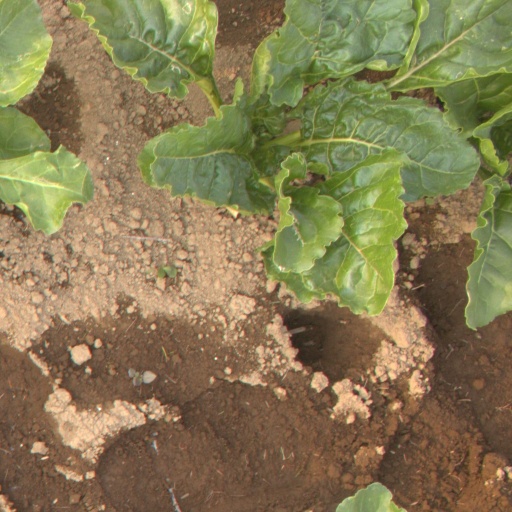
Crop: sugar beet